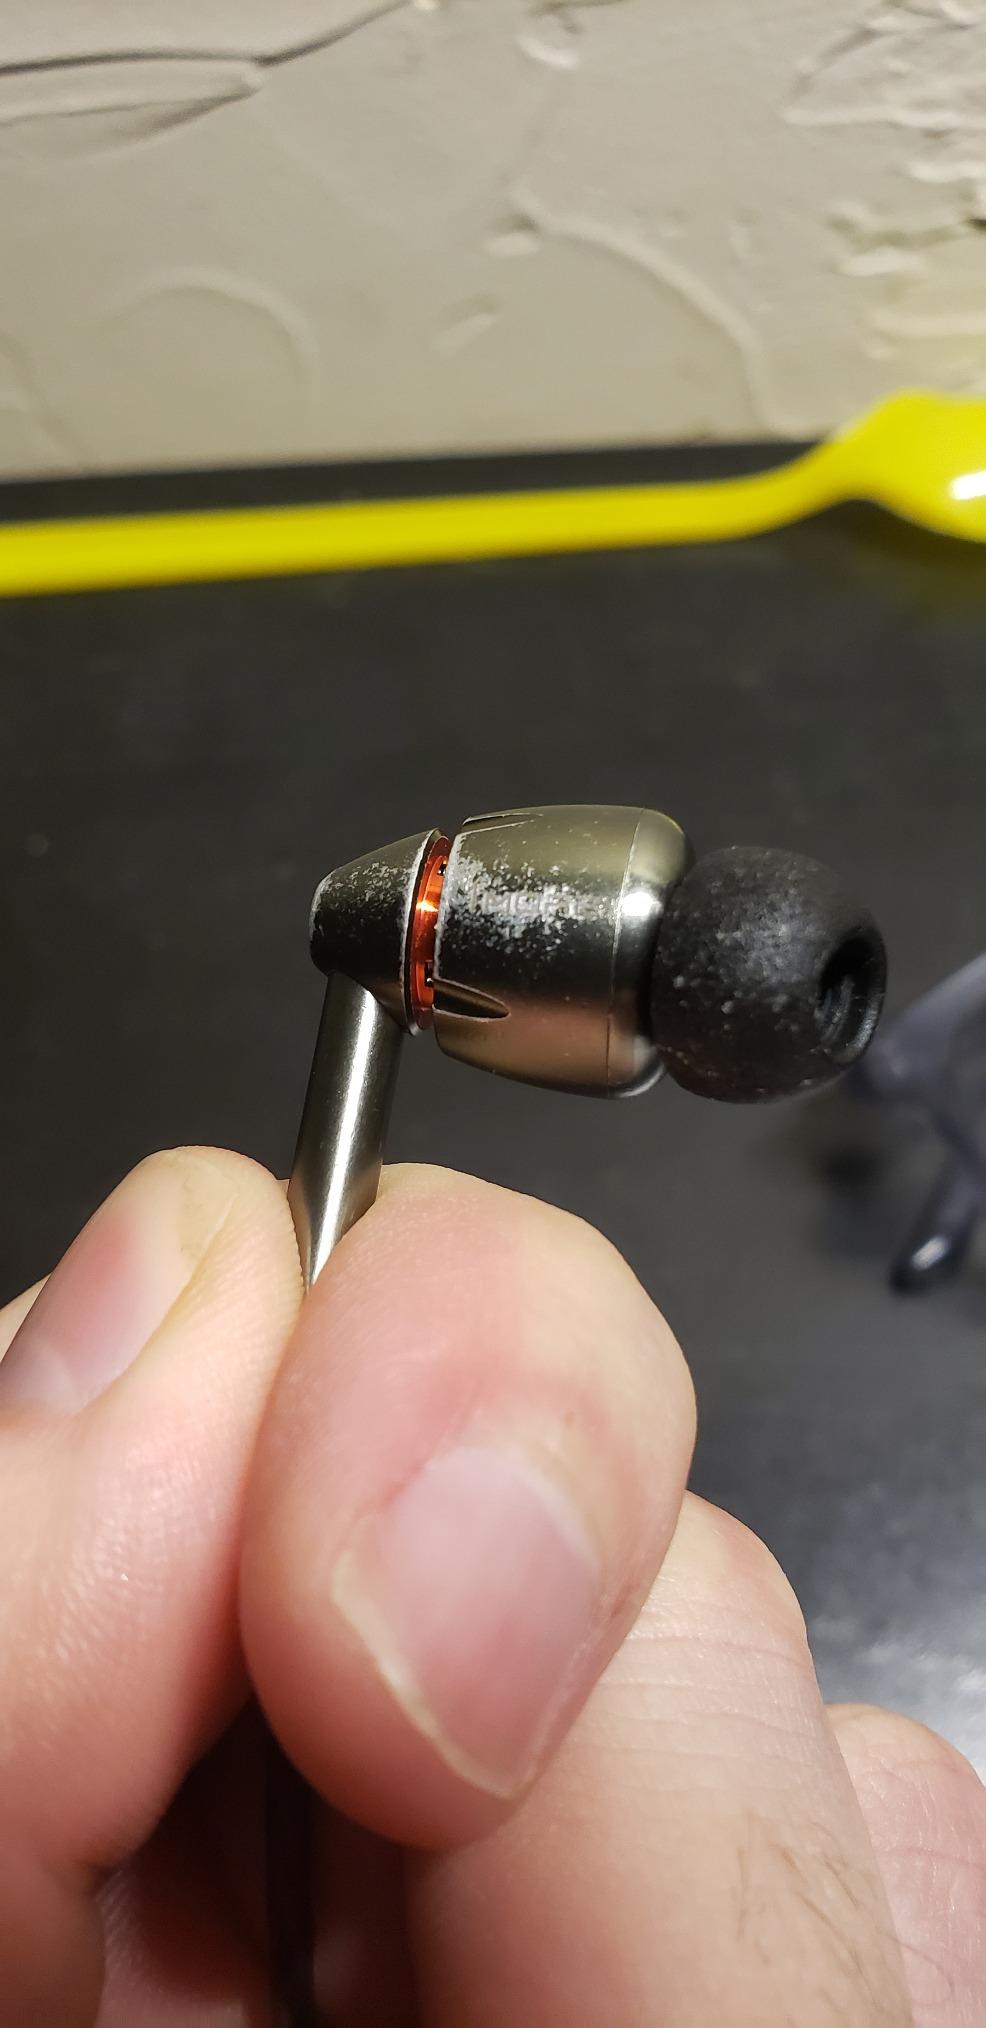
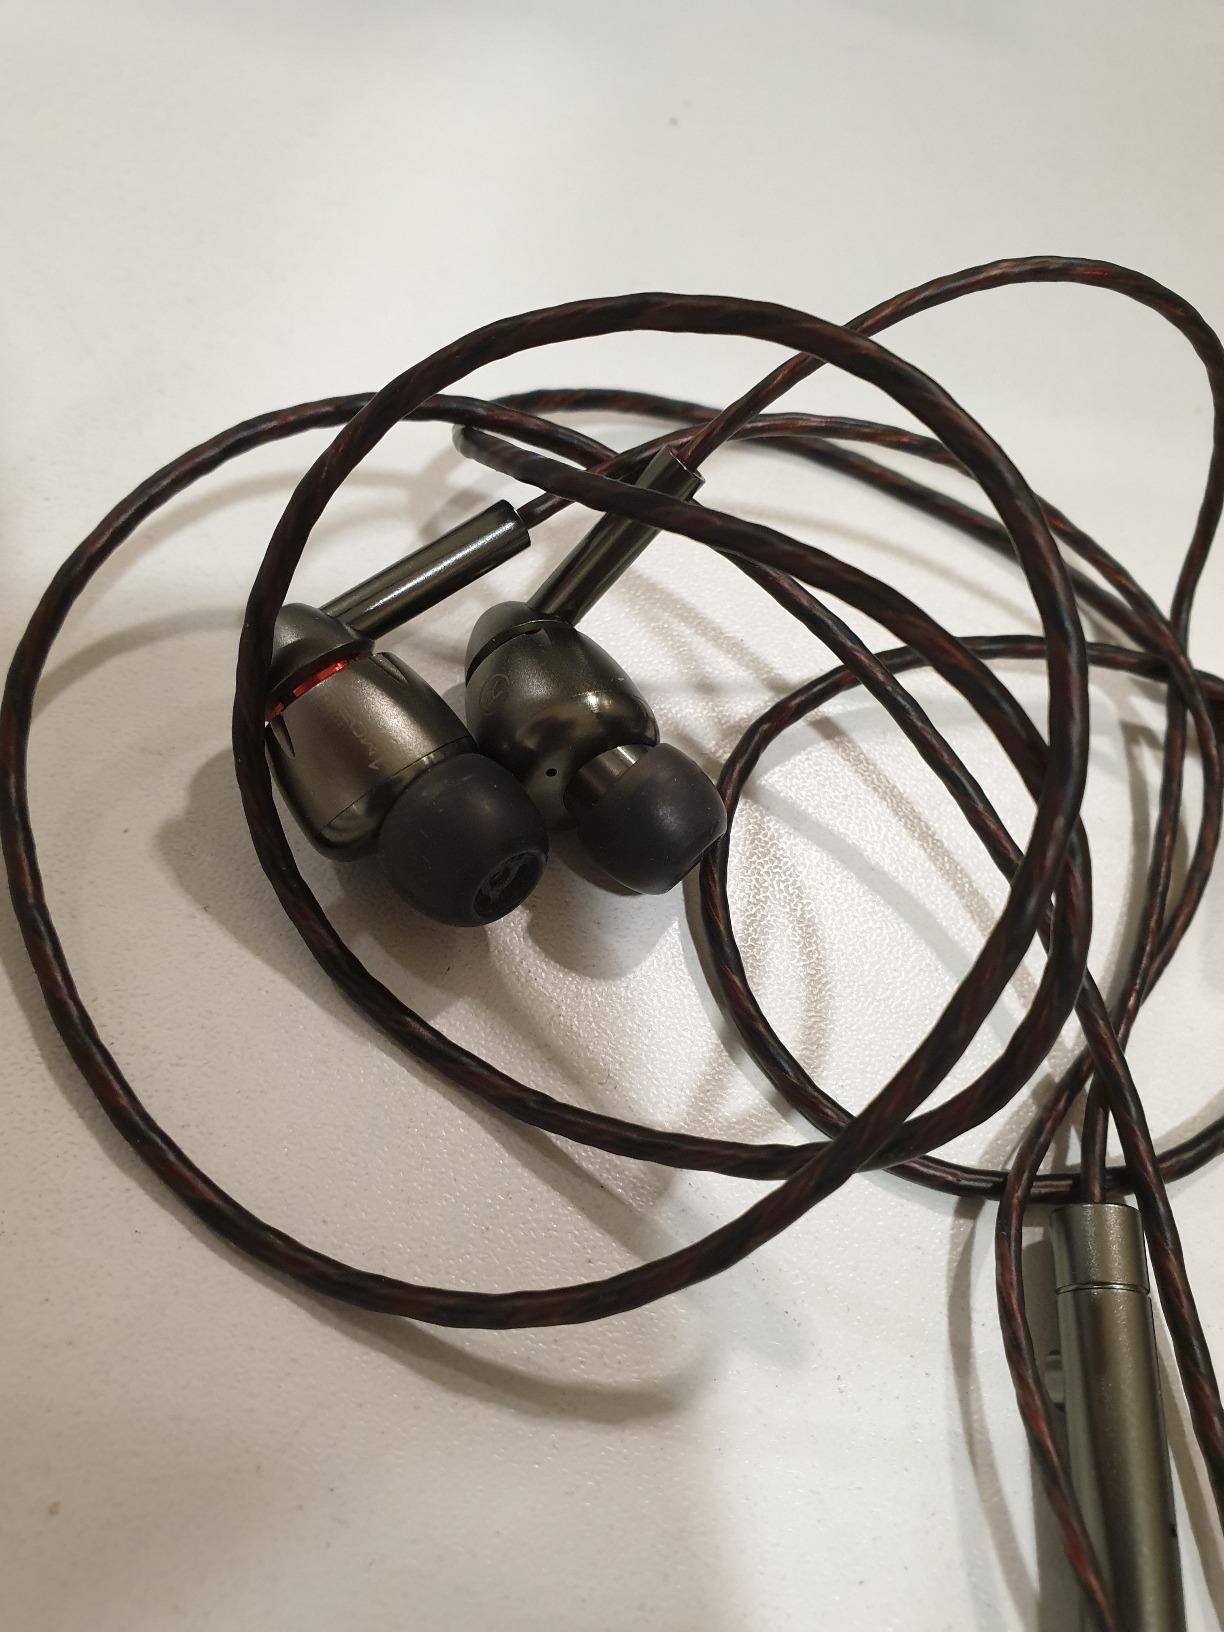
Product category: headphones
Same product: yes